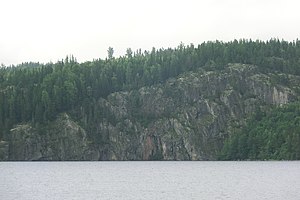
Bollstafjärden
Valaberget falder brat ned i fjorden
Bollstafjärden er en vig af Ångermanälvens nedre del. Ved fjorden ligger byerne Bollstabruk og Väja-Dynäs.